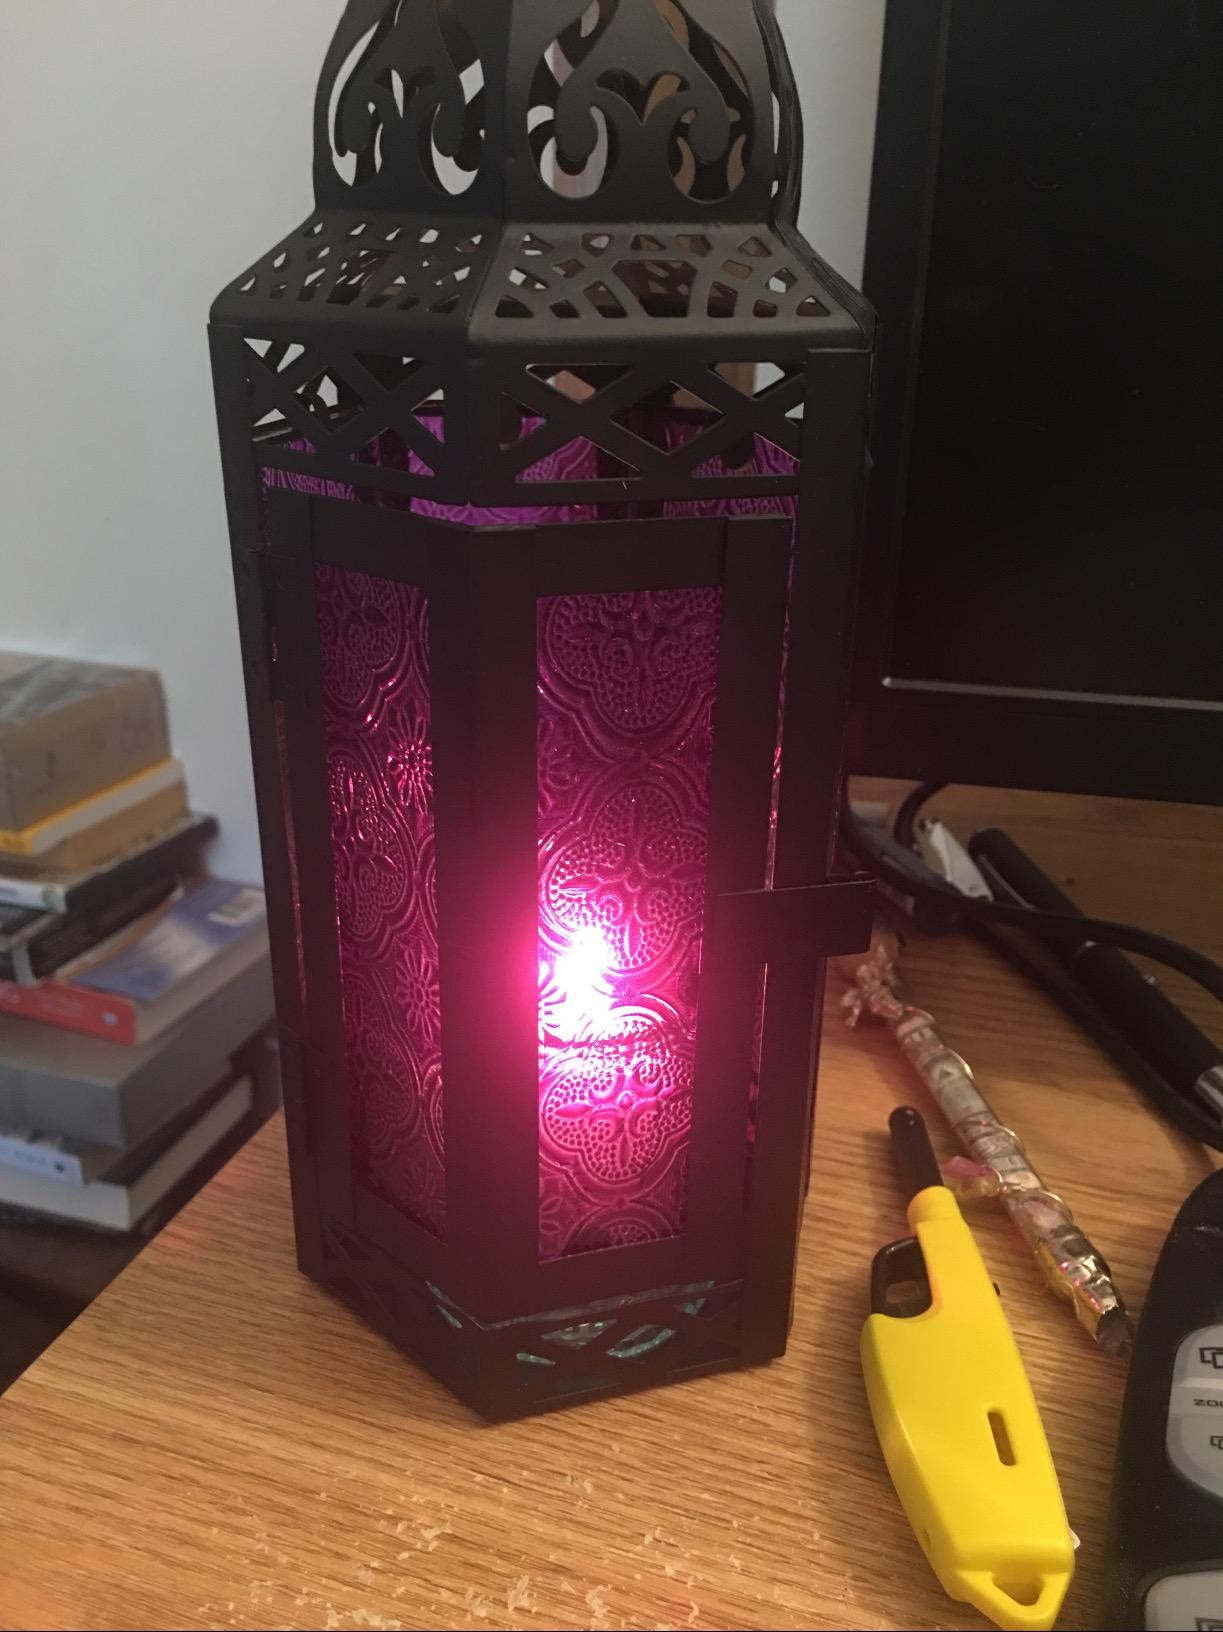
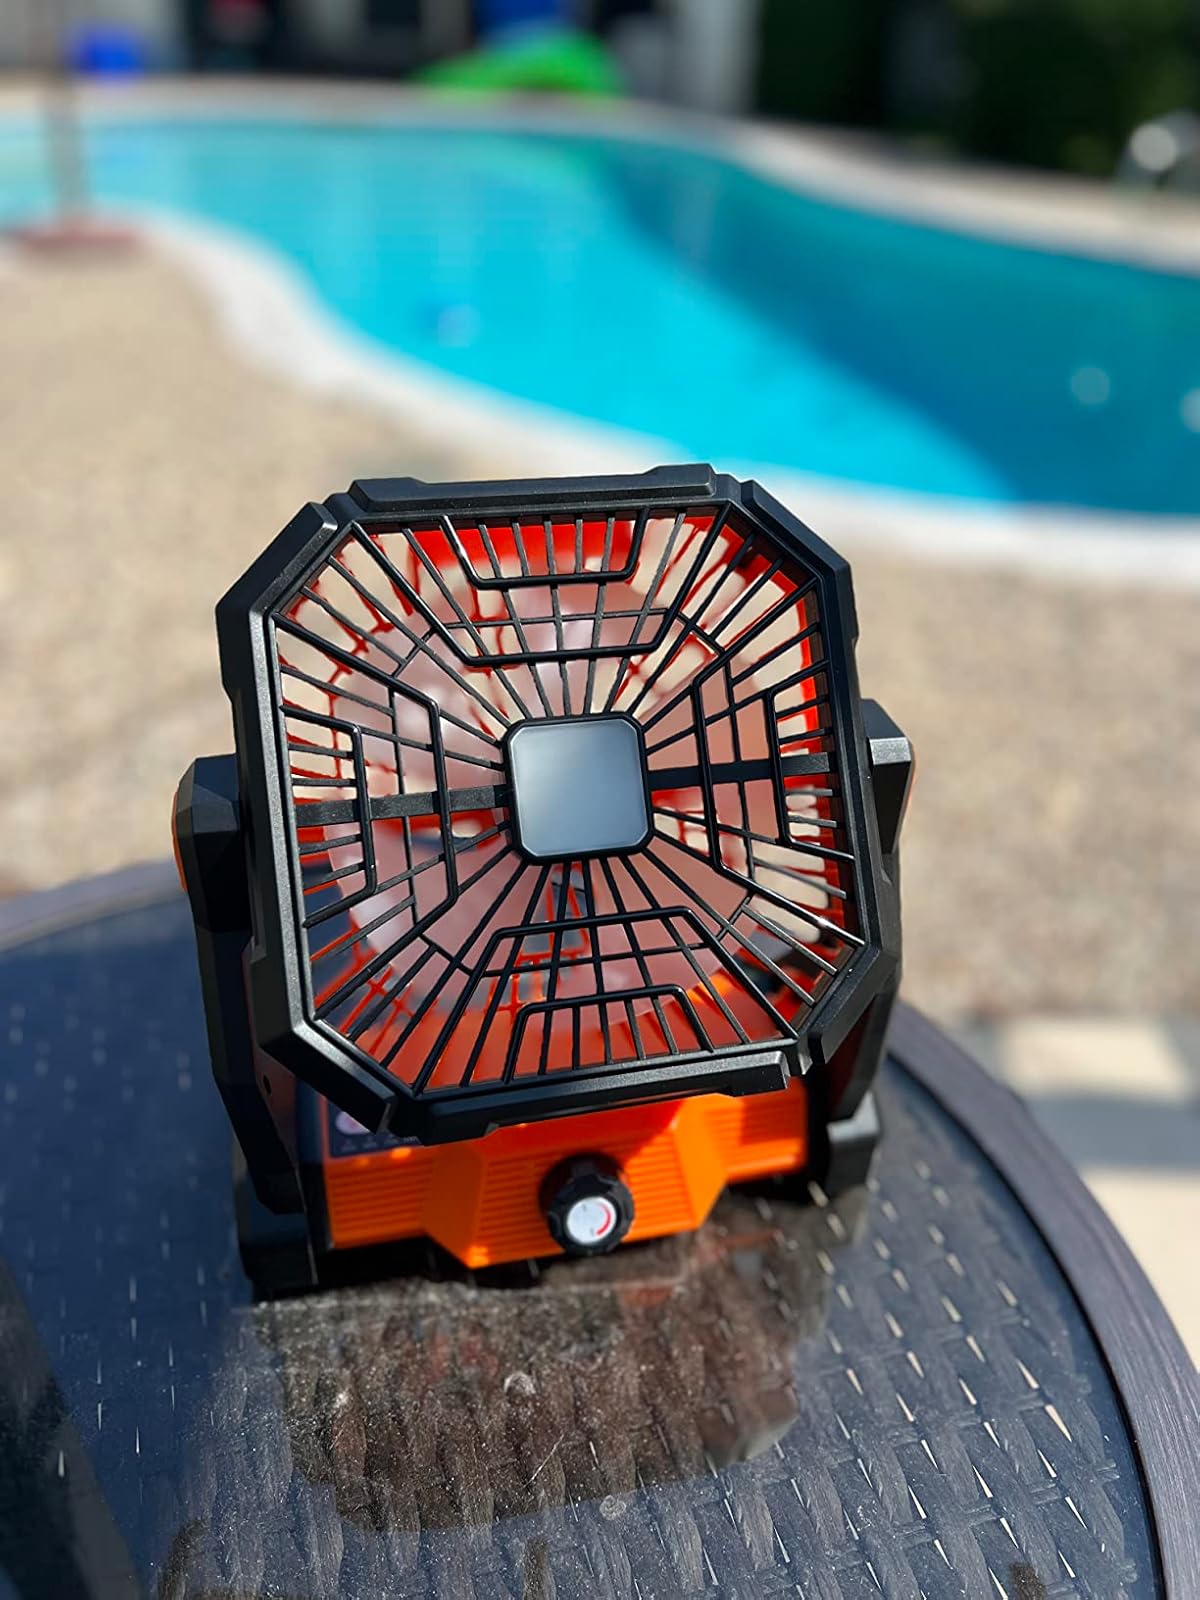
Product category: lantern
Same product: no